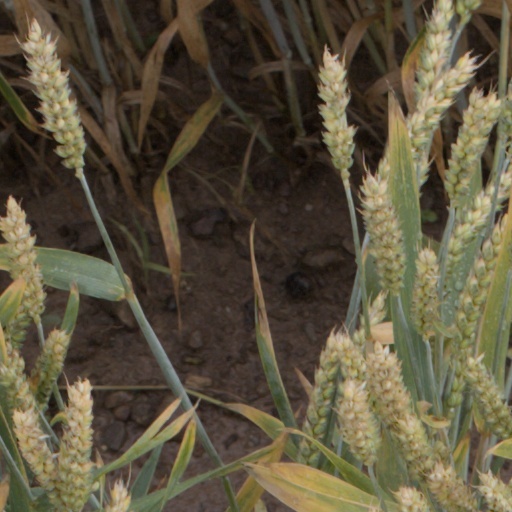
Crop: wheat